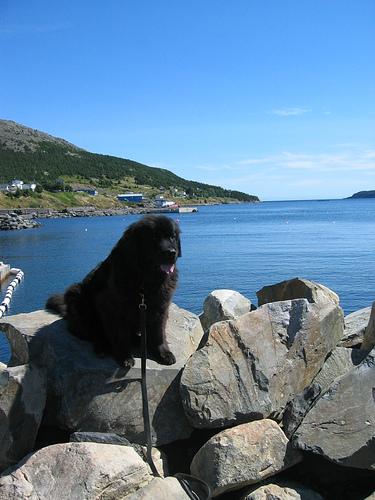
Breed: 215-n000031-Newfoundland